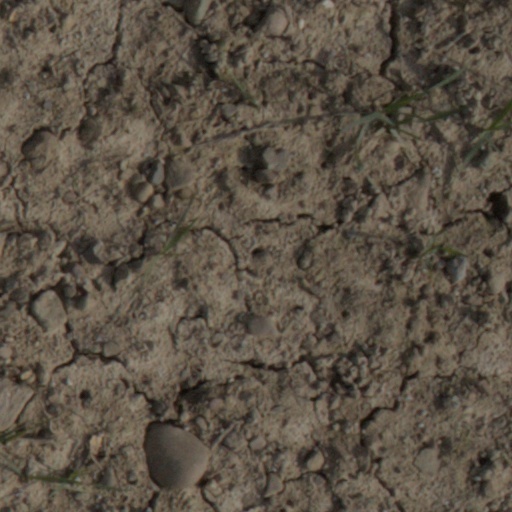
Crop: wheat